Unas

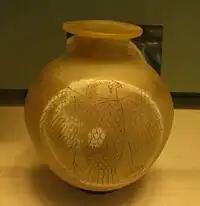
A yellow spherical jar inscribed with a falcon wrapping around the circumference.

The primary contemporaneous sources attesting to Unas' activities are the many reliefs from his pyramid complex. Excluding these, surprisingly few documents dating to Unas' reign have survived to this day, considering the 30-year length that later records give for his reign. Excavations at Abusir, the royal necropolis of the Fifth Dynasty, have produced only four dated inscriptions safely attributable to Unas. They explicitly mention his third, fourth, sixth and eighth years on the throne. Unas also left a rock inscription on the island of Elephantine, next to the First Cataract of the Nile in Nubia.